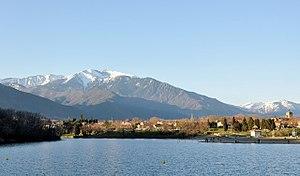
Les Pyrénées enneigées vues de Vinça 66320 France